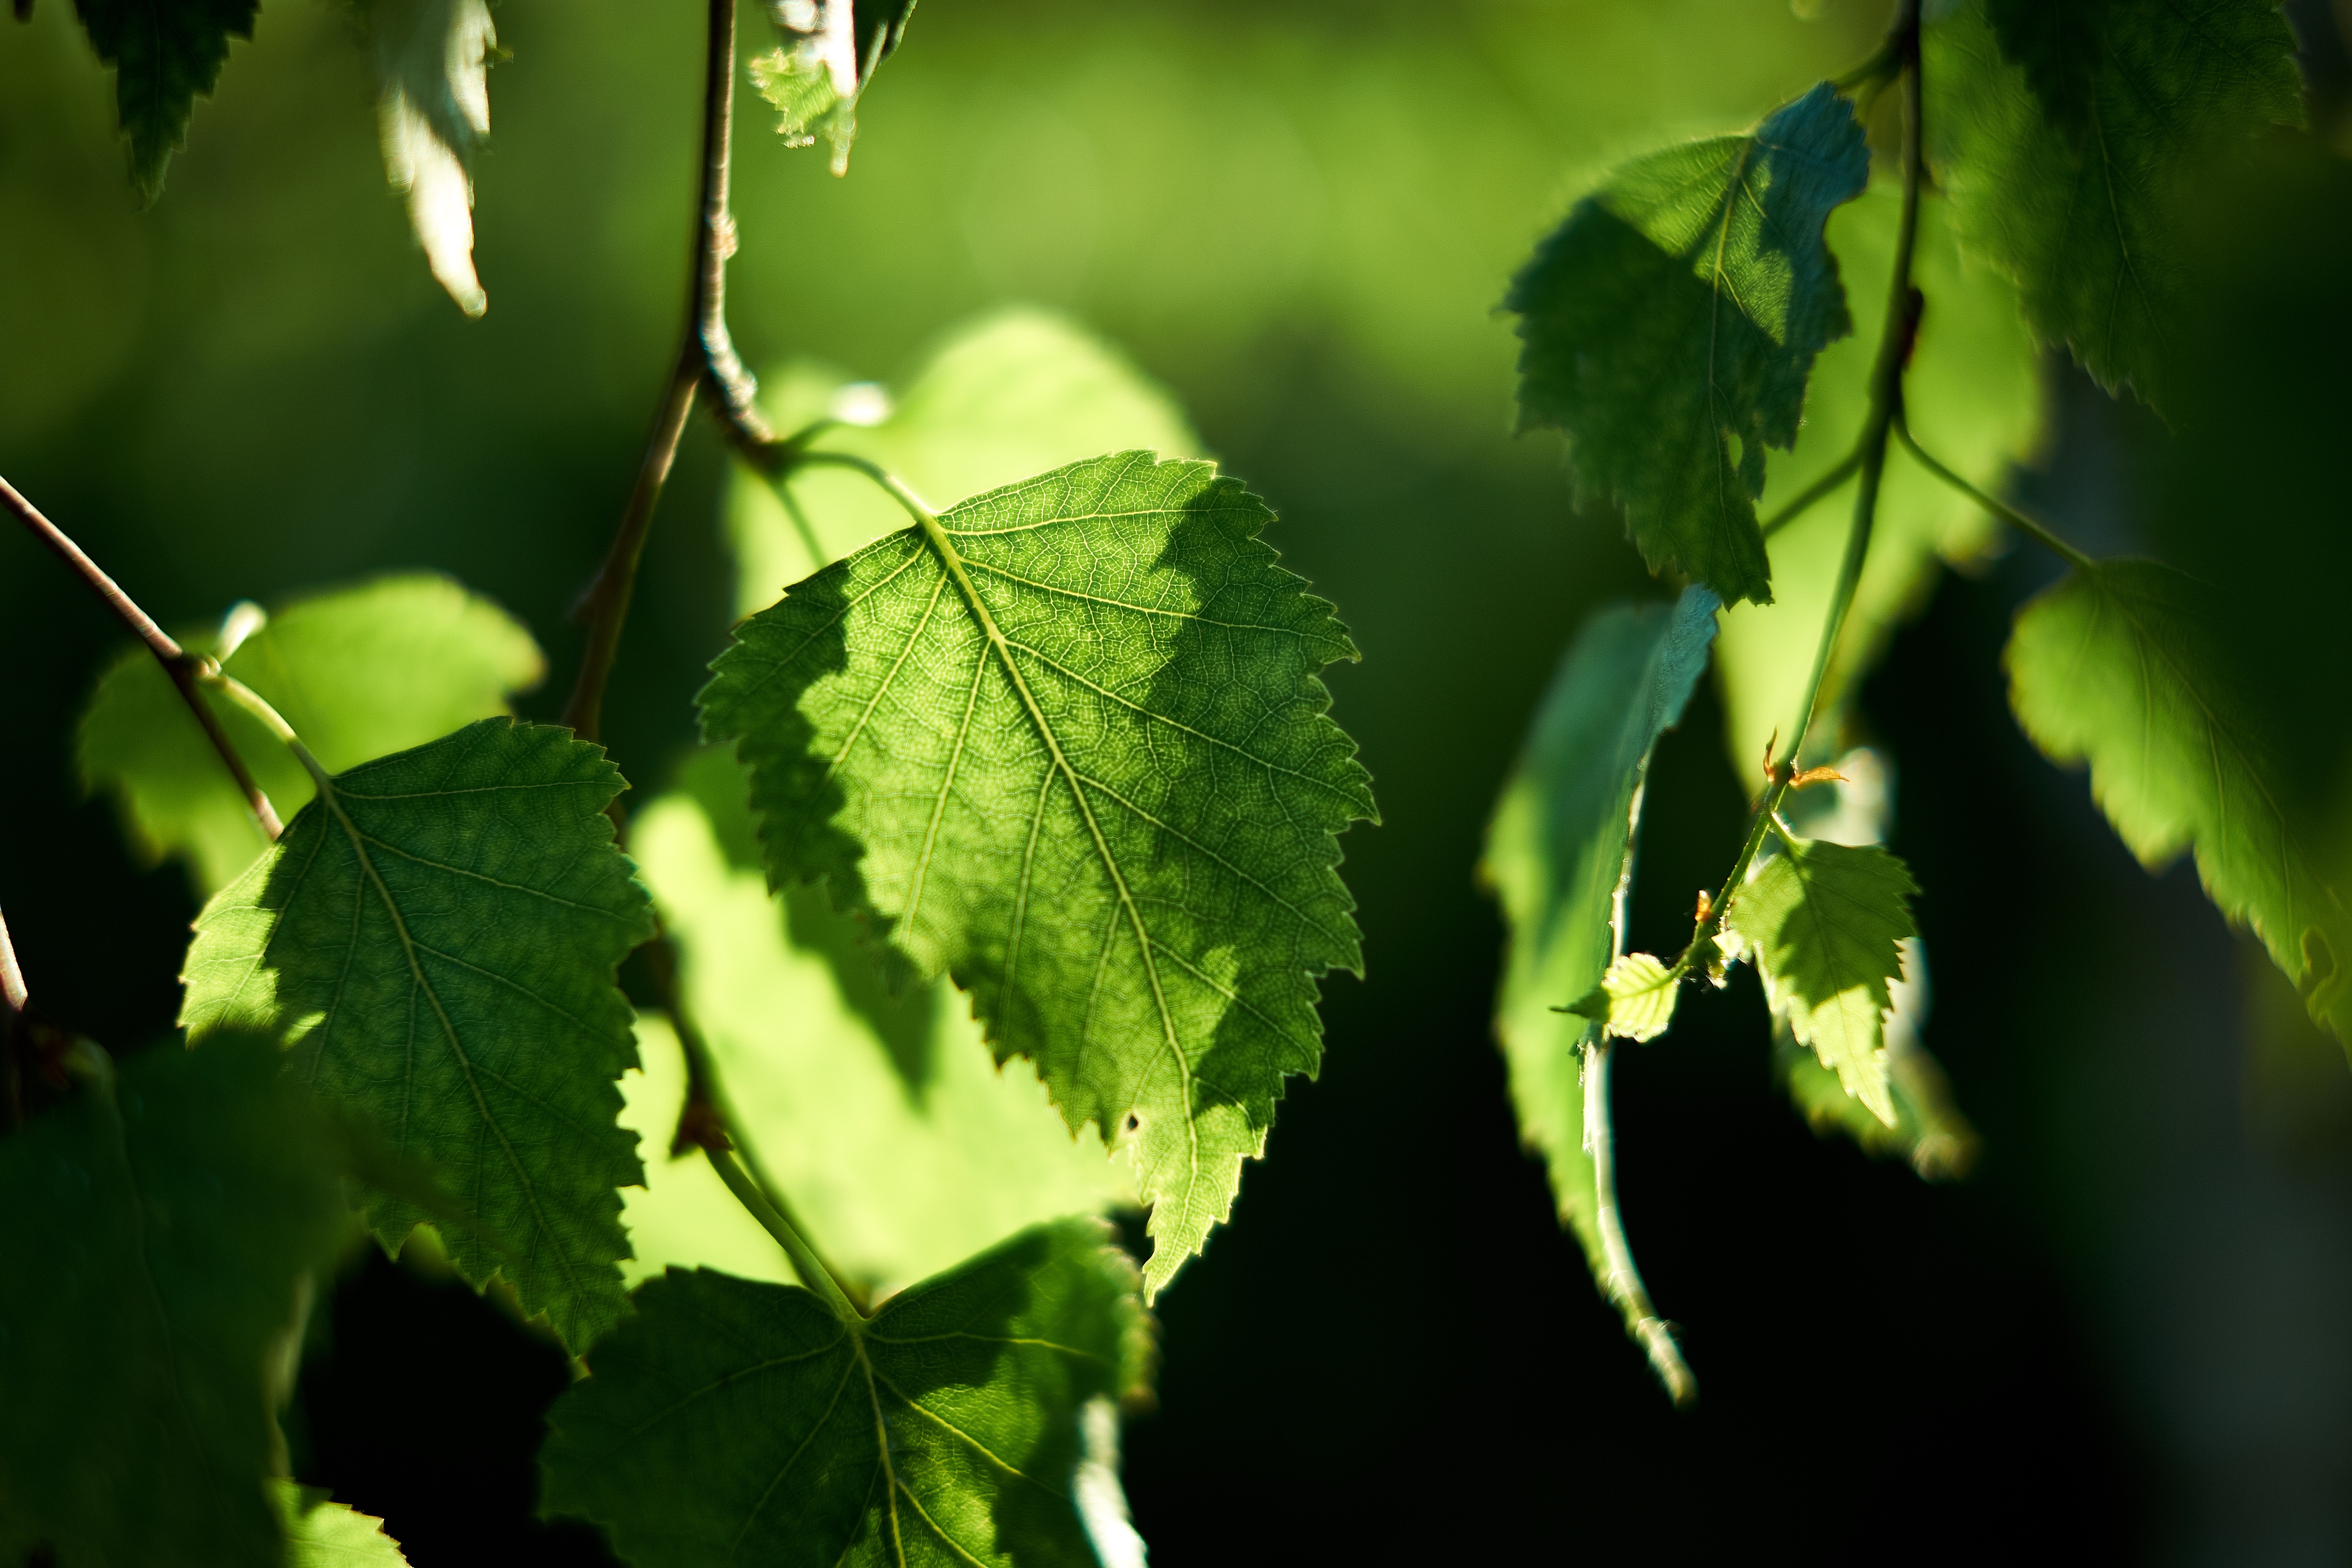
tree, nature, branch, light, plant, sunlight, leaf, flower, green, autumn, botany, flora, shrub, deciduous, macro photography, flowering plant, plant stem, woody plant, land plant